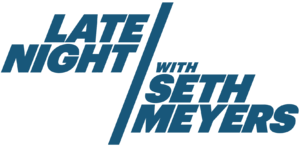
Late Night with Seth Meyers /leɪt naɪt wɪθ sɛθ ˈmaɪərz/ est une émission de télévision américaine, de format late-night show, présentée par l'humoriste Seth Meyers et diffusée en troisième partie de soirée sur le réseau de télévision américain NBC. L'émission, quatrième incarnation du concept Late Night créé par David Letterman, sera diffusé à partir du 24 février 2014.